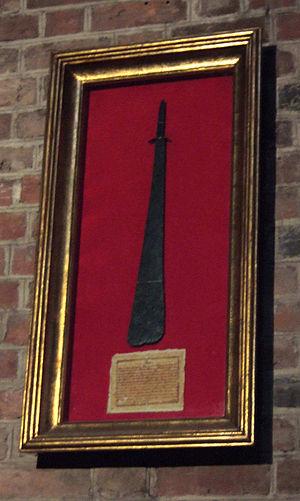
L'épée de saint Pierre est une relique chrétienne, aujourd'hui conservée au Musée archidiocésain de Poznań.